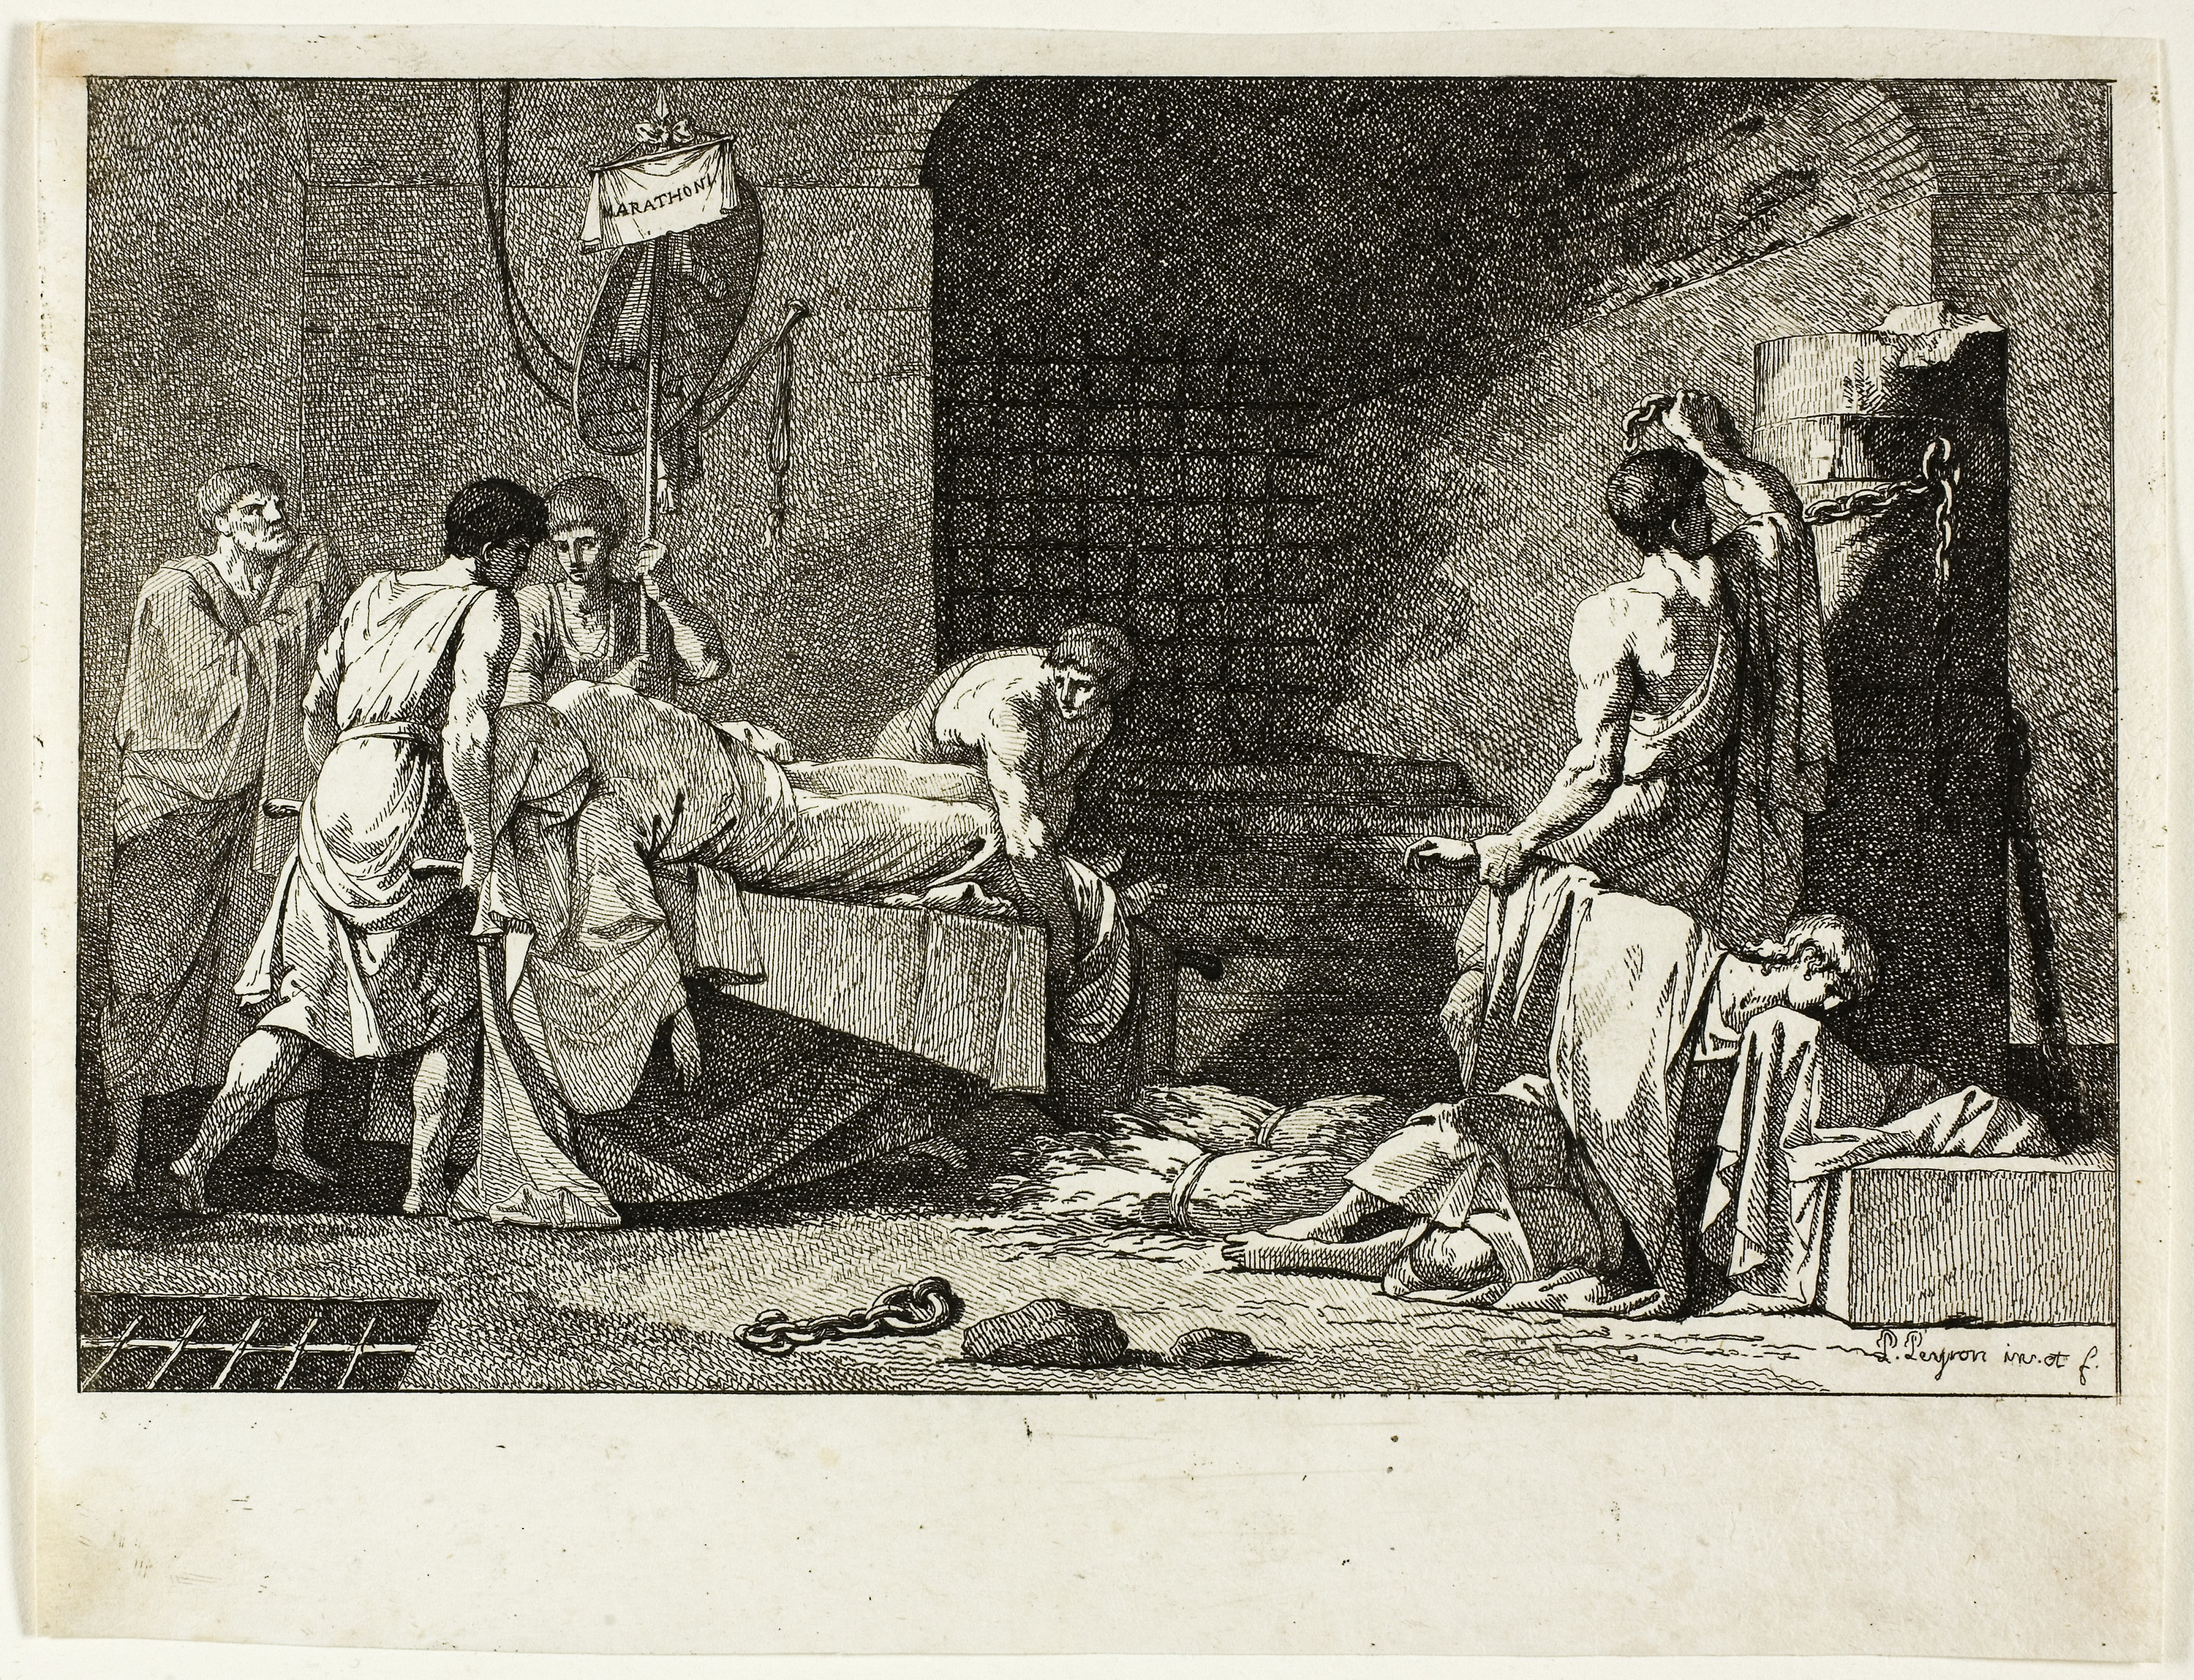
art, history, black and white, human behavior, vintage clothing, picture frame, middle ages, stock photography, artwork